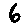
Label: 6